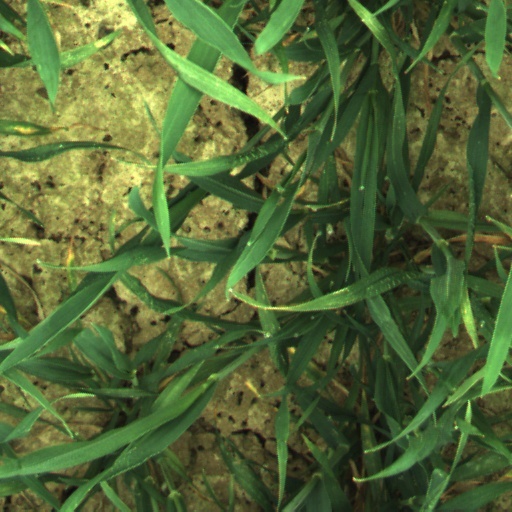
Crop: wheat